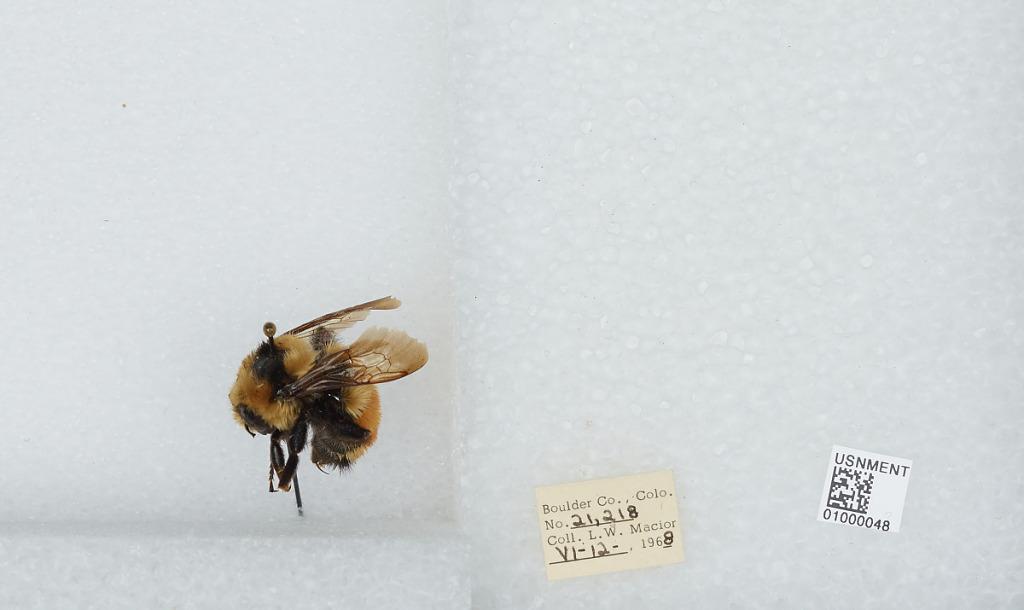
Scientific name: Bombus (Pyrobombus) huntii Greene
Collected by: L. Macior
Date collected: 1968-6-12
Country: United States
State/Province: Colorado
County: Boulder
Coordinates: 40.015, -105.27